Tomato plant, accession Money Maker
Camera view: tilt-top (135 deg); turntable rotation: 60 degrees
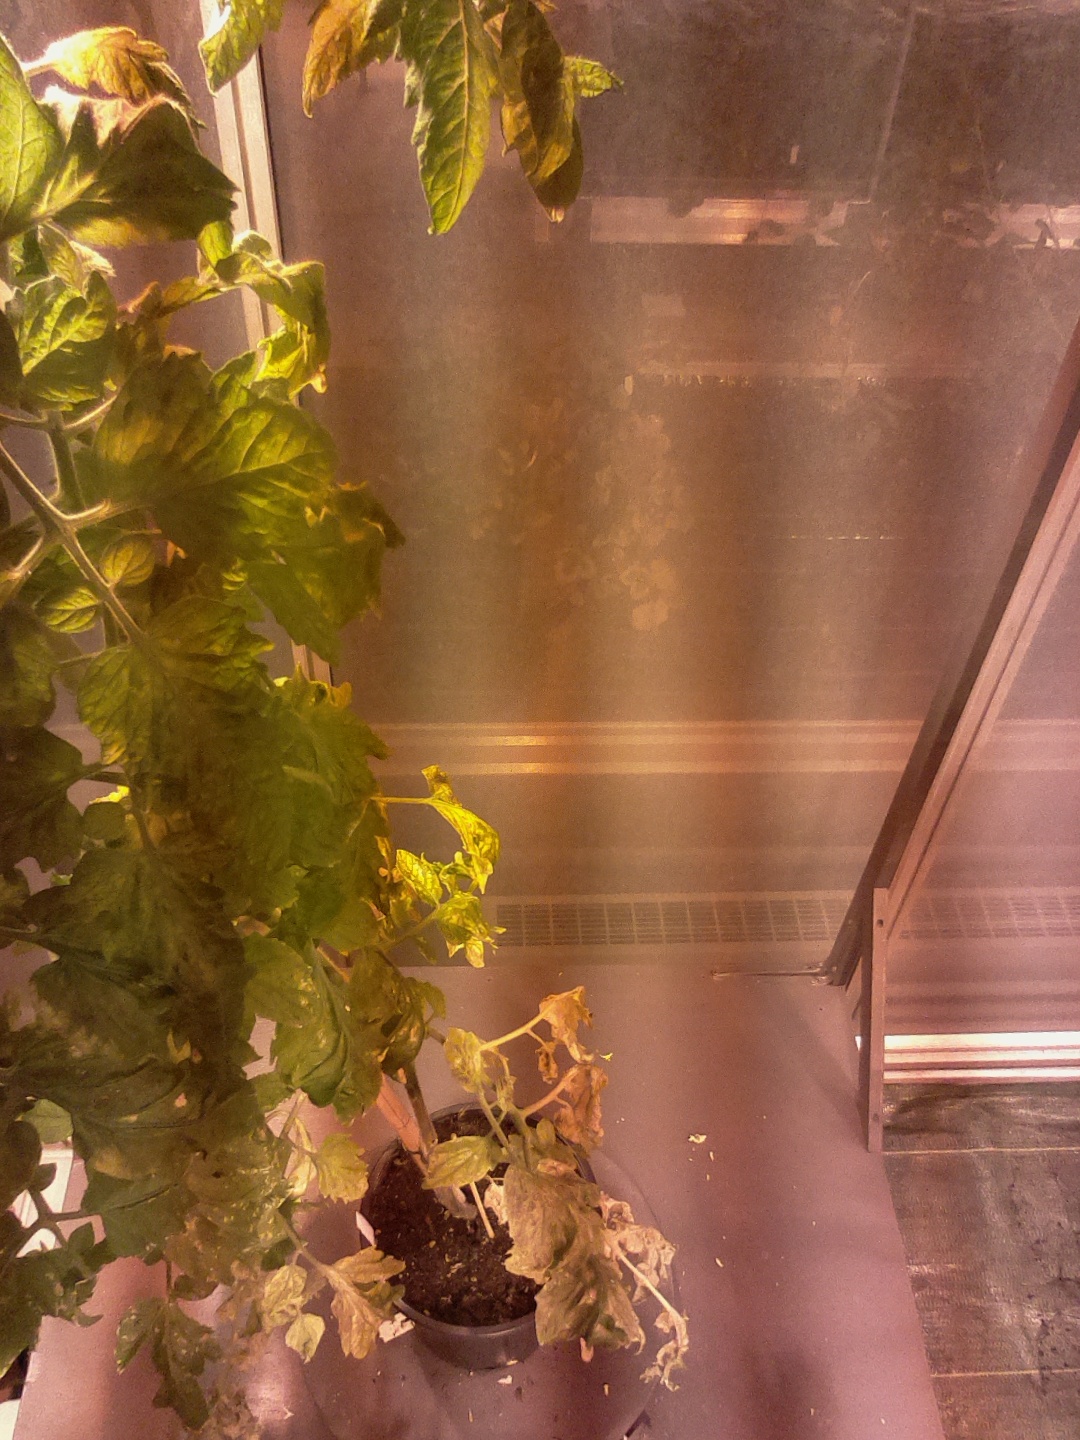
BBCH growth stage 75: 50%-60% of final fruit size